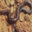
Label: snake